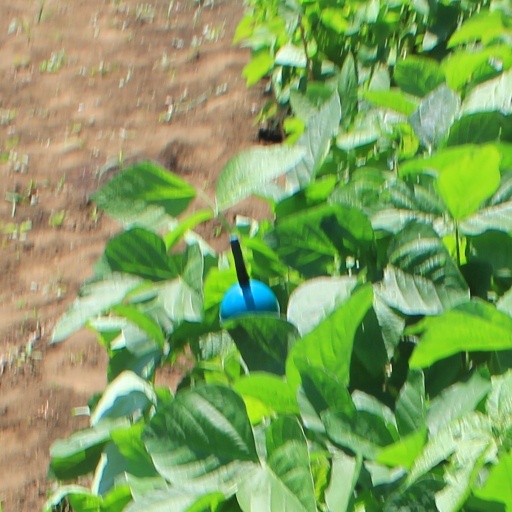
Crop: soybean